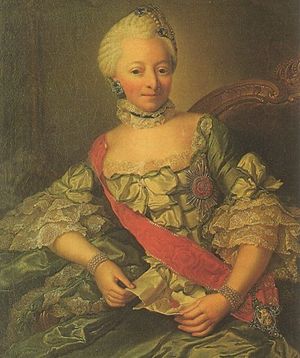
Frederik 2. af Mecklenburg-Schwerin / Ægteskab
Hertuginde Louise Frederikke af Württemberg.
Frederik 2., også kaldet Frederik den Fromme, var regerende hertug af Mecklenburg-Schwerin fra 1756 til sin død i 1785.